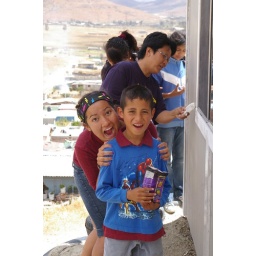
Site 14 outside Tecate Mexico building a house by the TKA students.